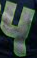
Number: 4